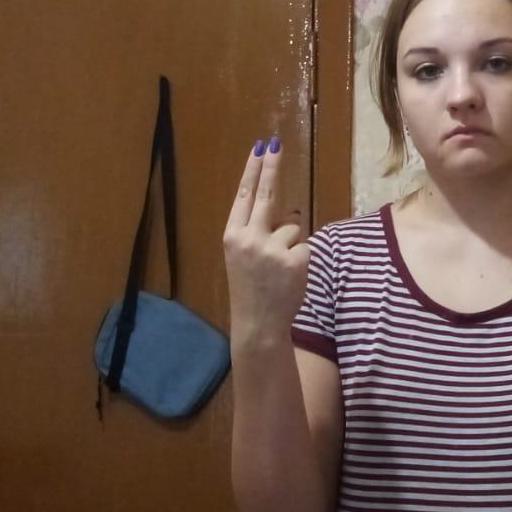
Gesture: two_up_inverted